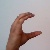
The image shows a hand gesture representing the letter 'C' in Indian Sign Language.